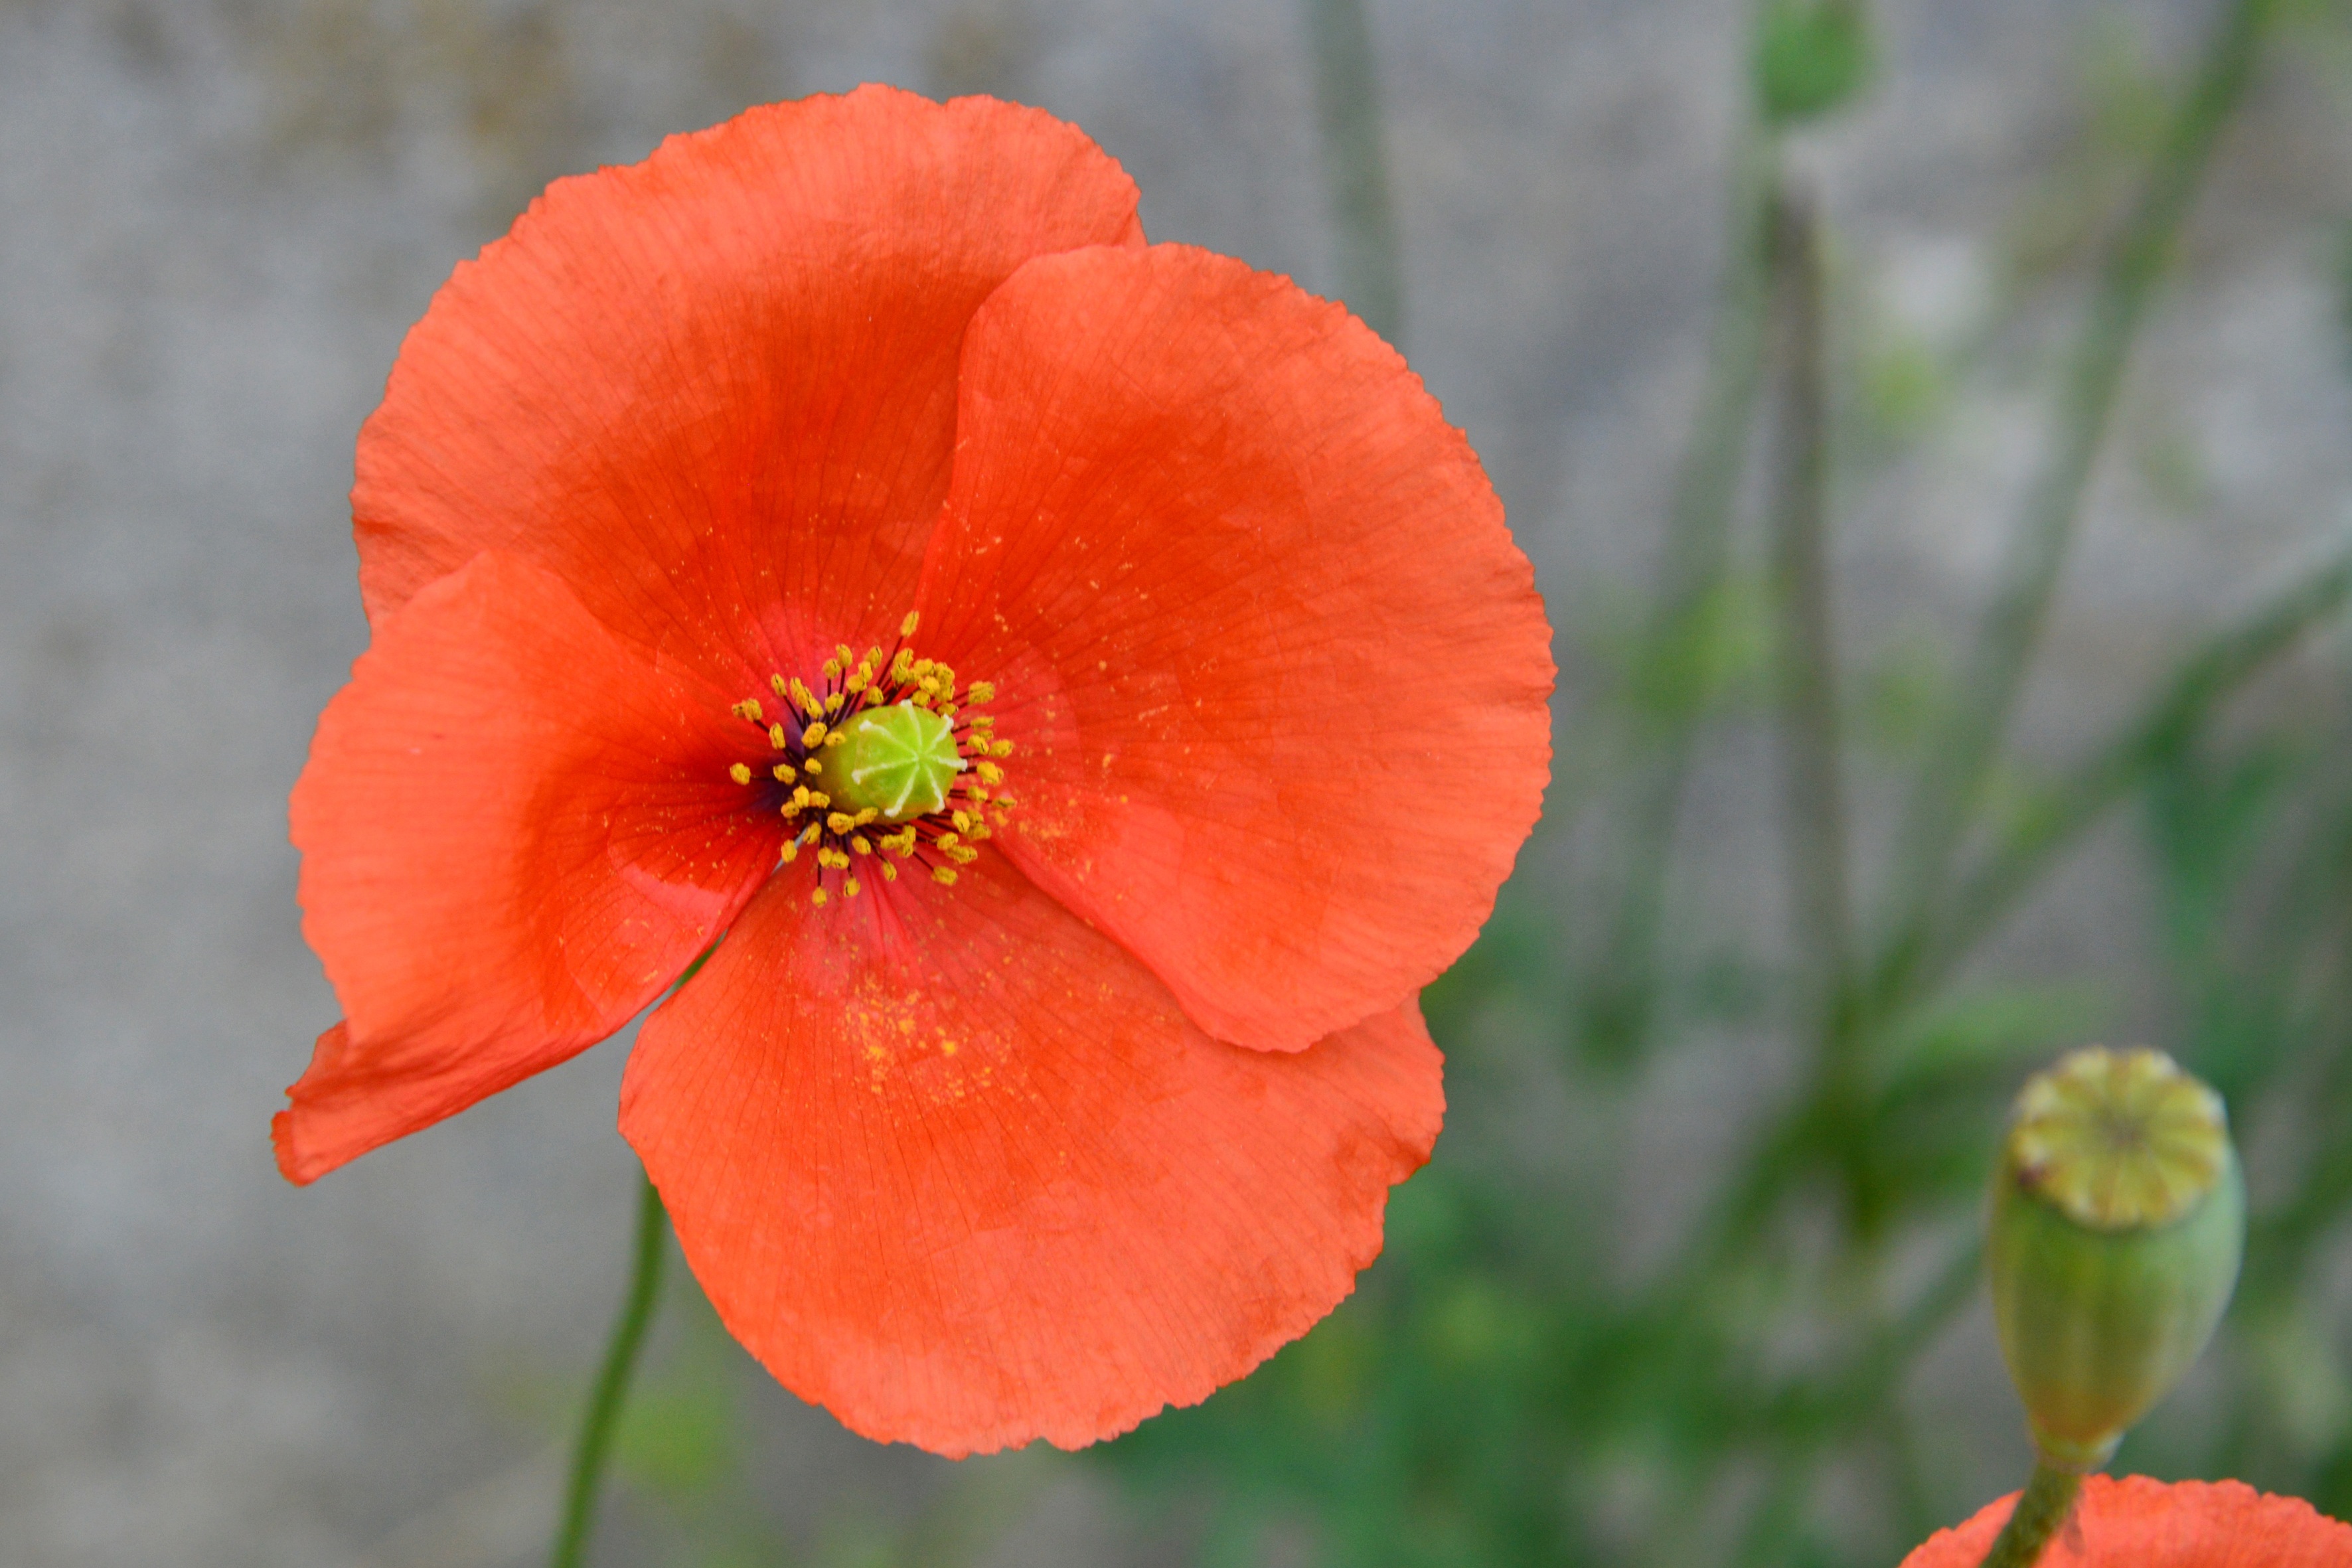
blossom, plant, flower, petal, bloom, red, botany, flora, wildflower, wild flowers, poppy flower, poppy, coquelicot, macro photography, flowering plant, annual plant, plant stem, land plant, poppy family